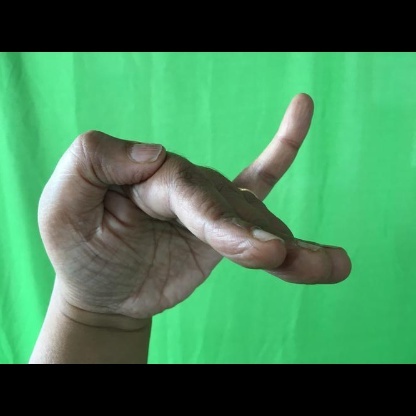
Mudra: Hamsapaksha